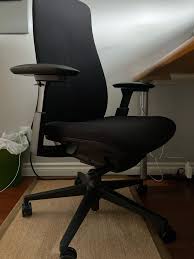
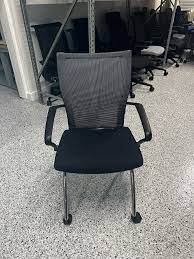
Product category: items_chair
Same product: no